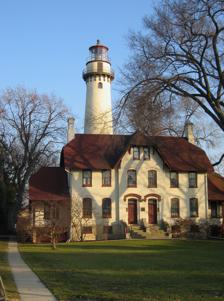
Building: Grosse Point Light
Country: United States of America
Year built: 1873
Lighthouse Grosse Point Light Location 2601 Sheridan Rd., Evanston, Illinois Coordinates 42°3′50″N 87°40′34″W / 42.06389°N 87.67611°W / 42.06389; -87.67611 Tower Constructed 1873 Foundation Stone/Concrete Construction Cream City Brick encased in concrete Italianate bracketing Automated 1935 Height 113 ft (34 m) Shape Frustum of a Cone tower attached to storage building Markings yellow w/red trim & red roof Heritage National Historic Landmark , National Register of Historic Places listed place Light First lit 1874 Deactivated 1941 but reactivated 1946 as Private Aid to Navigation Focal height 119 feet (36 m) Lens Second order Fresnel lens Intensity 68,000 candlepower Range Original: 18 nautical miles; 34 kilometres (21 mi) Characteristic 2 white flashes every 15 seconds Grosse Point Light Station U.S. National Register of Historic Places U.S. National Historic Landmark Undated USCG photo Area 3.5 acres (1.4 ha) NRHP reference No. 76000707 Significant dates Added to NRHP September 08, 1976 Designated NHL January 20, 1999 The historic Grosse Point Light is located in Evanston, Illinois . Following several shipping disasters near Evanston, residents successfully lobbied the federal government for a lighthouse. Construction was completed in 1873. The lighthouse was added to the National Register of Historic Places on September 8, 1976. On 20 January 1999, the lighthouse was designated a National Historic Landmark . It is maintained under the jurisdiction of the Evanston Lighthouse Park District, an independent taxing authority. History Impetus The United States government agreed to construct the lighthouse at Grosse Point after several maritime disasters near the area showed need for it. Shoals were a real hazard, and ship traffic was increasing concurrent with development in the Midwest , the growth of Chicago, the aftermath of the Chicago Fire , and the increased trade and exploitation of natural resources throughout the Great Lakes . Particularly influential was the 1860 sinking of the Lady Elgin , a disaster which claimed more than 300 lives. The citizens of Evanston petitioned the government for the light station, but the Civil War (1861-1865) delayed any funding for the project. Lighthouses in Chicago proper were proving themselves insufficient, so there was a perceived need for action. Construction The project to construct a lighthouse began in 1872, supervised by Orlando Metcalf Poe , who designed the buildings. Most of the construction was completed by June 30, 1873, although the lamp would not be lit for several months. Finally, in March 1874, the light commenced operation. The building is designed in Italianate architecture . In summer 1865 Colonel Poe became the Lighthouse Board 's chief engineer; in 1870 he was promoted to the position of Chief Engineer of the Upper Great Lakes 11th Lighthouse District. In this capacity he designed eight "Poe style lighthouses" and oversaw construction of several. Poe was named District Engineer for the Eleventh Lighthouse District, Those lights are New Presque Isle Light (1870) on Lake Huron , Lake Michigan 's South Manitou Island Light (1872), Grosse Point Light (1873) in Evanston, Illinois , Lake Superior 's Au Sable Light (1874), Outer Island Light (1874) in the Apostle Islands , Little Sable Point Light (1874) on Lake Michigan, Cheboygan County, Michigan's Spectacle Reef Light {1874} on Lake Huron, Racine, Wisconsin 's Wind Point Light (1880); and Manistique, Michigan 's Seul Choix Light (1895). New Presque Isle Light South Manitou Island Light Au Sable Light Outer Island Light Little Sable Point Light Spectacle Reef Light Wind Point Light Seul Choix Light Operation Keeper E.J. Moore with Fresnel mechanical flash mechanism (ca. 1918). Until automation, the operation of lighthouses in America was the responsibility of keepers employed by the federal government through the United States Lighthouse Service (1789) until it was merged with the United States Coast Guard (1939). Today, there are many different organizational arrangements for management and operation of historic lighthouses around the world. The operational history and light keeping at Grosse Point Lighthouse is unique as there have been keepers appointed by both federal and local government. Of all the federally appointed keepers, the best known and longest serving is Edwin James “E.J.” Moore, who entered the ranks of the lighthouse service as an assistant keeper at Grosse Point on September 9, 1883 before a transfer took him to the Calumet (IL) lighthouse on August 21, 1884. He later returned to Grosse Point as principle keeper serving from August 27, 1888 until his death on March 2, 1924. Like all Principle keepers of the period the primary duties Moore dealt with was making sure that Grosse Point’s second-order Fresnel lens was properly maintained and that its life-saving beacon of light worked continuously from sunset to sunrise. During the peak years of operation, the principle keeper was aided by two assistant keepers and a day laborer who was tasked with maintaining the light and fog signals. Work of secondary importance would be performed by asst. keepers and consist of chores such as polishing brass and copper, cleaning windows, and organizing storage areas. During his years of service, E.J. adopted the title of “Captain” along with a reportedly stern manner in dealing with his subordinate keepers. This contrasted with a congenial side to his professional personality when dealing with news reporters who frequently sought him out for his views on maritime issues, enjoying the stories he would tell. Heritage Keeper,  Don Terras, installs a beacon flasher, 2007. One hundred years after the appointment of E.J. Moore, Donald J. “D.J.” Terras became Keeper of Grosse Point Lighthouse on April 28, 1983. This local government appointment was made by the Board of Commissioners of the Lighthouse Park District of Evanston which oversees operation of the light as a private aid to navigation (#20190, USCG Light List). A century aside, Terras’ position requires some of the same work-related duties as Keeper Moore such as making sure that the original Fresnel lens operates properly, filing government paperwork, and hiring contractors. But Don Terras was hired at a time when there was strong national sentiment to preserve and interpret historic lighthouses and he was at the forefront of a new generation of so-called “Heritage” Keepers. In pursuing these activities, Mr. Terras supplemented a small tax-generated budget with grant money and successfully lobbied for establishment of a lighthouse preservation fund for public donations to restore and interpret the history of Grosse Point Lighthouse. Like E.J. Moore, he developed a rapport with news reporters who used a wide variety of media to write about his work, the lighthouse, and his personal life that included teaching, publishing books ( The Grosse Point Lighthouse and Lighthouses of Chicago Harbor - Their History, Architecture and Lore ), completing his term as president of the American Lighthouse Council, and writing the successful nomination of Grosse Point Lighthouse as a National Historic Landmark. Deactivation and conversion to private aid to navigation In 1935, the federal government turned over the grounds and the buildings, except for the lighthouse tower and light, to the city of Evanston . In 1941, the Grosse Point Light Station was decommissioned by the United States Coast Guard as a precaution against possible air raids in the wake of the attack on Pearl Harbor. After the decommissioning, the city received the tower and the light. But the lease allows the government to take the light station back if they ever needed it for official use. The light was reignited in 1945 and has served as a secondary navigational aid ever since. The lighthouse is operated by the Lighthouse Park District of Evanston, Illinois, once known as the Northeast Park District, but since renamed in honor of the lighthouse. Illinois has two well-known and historic light stations in the Chicago area, plus two pierhead lights. In 2023, The Friends of the Chicago Harbor Lighthouse was formed to help “Preserve, Restore and Celebrate” this historically important Great Lakes Aid to Navigation. The Calumet Harbor Light —just across the border in Indiana , and one of eleven past or present lighthouses in Indiana— was demolished in 1995. Architecture and design Light tower The Gross Point Light's primary structure is the conical light tower. The tower stands on a concrete foundation with wooden piles that reach to a depth of 30 feet (9.1 m). The tower's two outer walls include an inner air space between them. The inner wall has a thickness of 8 inches (200 mm) and rises vertically. The outer wall, at a thickness of 12 inches (300 mm), rises at a slight incline and gives the tower its conical shape. The tower begins with a 22-foot (6.7 m) circumference at its base and 13 feet 3 inches (4.04 m) at its parapet . The tower lantern is of glass and iron construction and is topped by a copper sheeting roof. Lantern and optics The second order Fresnel lens / f r eɪ ˈ n ɛ l / is the largest lens (one of five) placed on the Great Lakes , which underscores the importance of this light. The lens was manufactured by Henry-Lepaute Company of Paris. It is still in place, which makes it unique; it has been said that this is the single remaining 2nd Order Fresnel lens that is still in place and in service on the Great Lakes. This is one of only 70 such Fresnel lenses that are still operational in the United States, sixteen of which are in use on the Great Lakes , of which eight are in Michigan. Grosse Point legends The site of the Grosse Point Lighthouse is the purported site where Father Jacques Marquette landed in 1674 during his trip down the west side of Lake Michigan to visit various Illinois Native American tribes. This tale is largely anecdotal as there is no real historical proof that this ever occurred. There is also an interesting legend associated with the Fresnel lens at Grosse Point. This lens was one of three purchased from France in 1860. One was sent to California, and the remaining two went to Florida where new lighthouses were under construction. The Civil War was fast approaching and, according to the story, federal troops wanted to safeguard the lenses and so they were buried in an isolated spot before the war and were later retrieved and sent to Washington D.C. In 1874 one of the historic two was installed at Grosse Point Lighthouse. There is little documentation to substantiate or disprove that the chain of events actually occurred. The Evanston Index for October 23, 1880, reported that Mr. Crump, an official lampist for the Lighthouse Establishment’s Twelfth District, was in town and had “confirmed the explosion of the pretty fiction which long obtained here, concerning the burying of our Evanston light in the sands during the Civil War.” Official as his statement might seem, there currently are no records available to prove the incident did not take place. Current activities The keeper's house with the light behind it in 2020 The light is 13 miles (21 km) north of Chicago, just north of Northwestern University .  The dwelling and tower are opened during summer weekends for tours. See also Lighthouses in the United States National Historic Lighthouse Preservation Act List of National Historic Landmarks in Illinois References